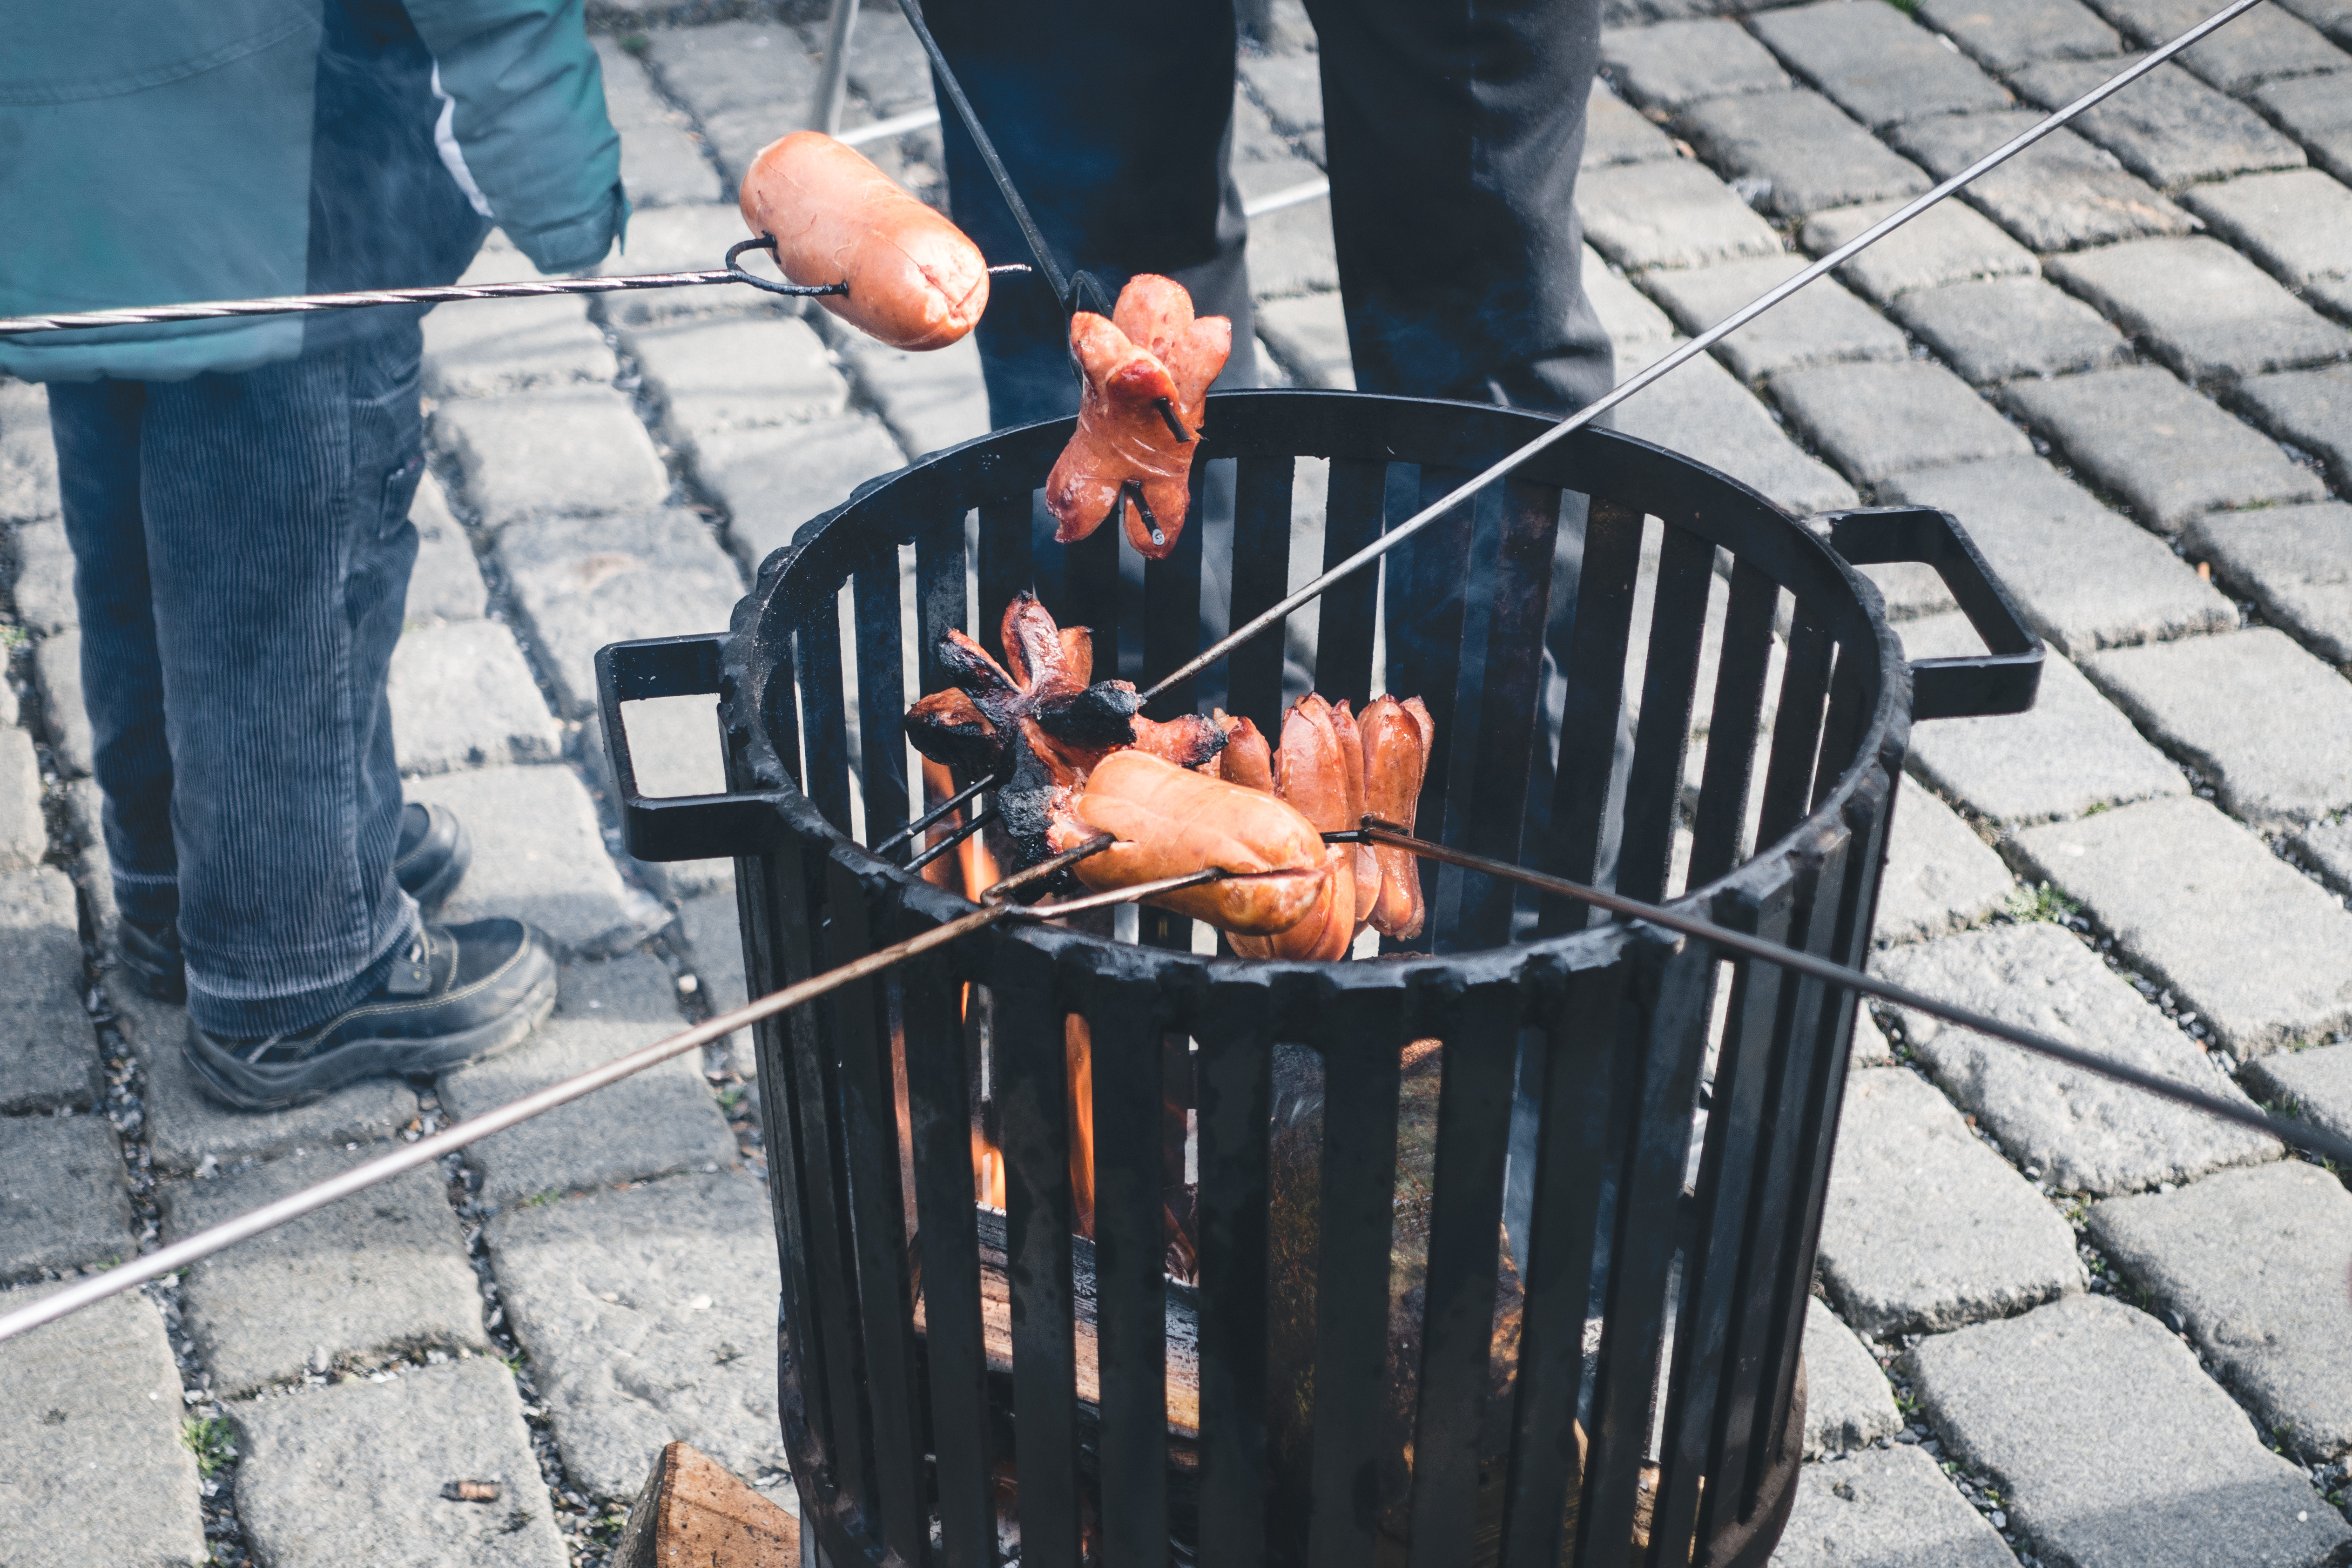
canidae, sporting group, companion dog, dog breed, metal